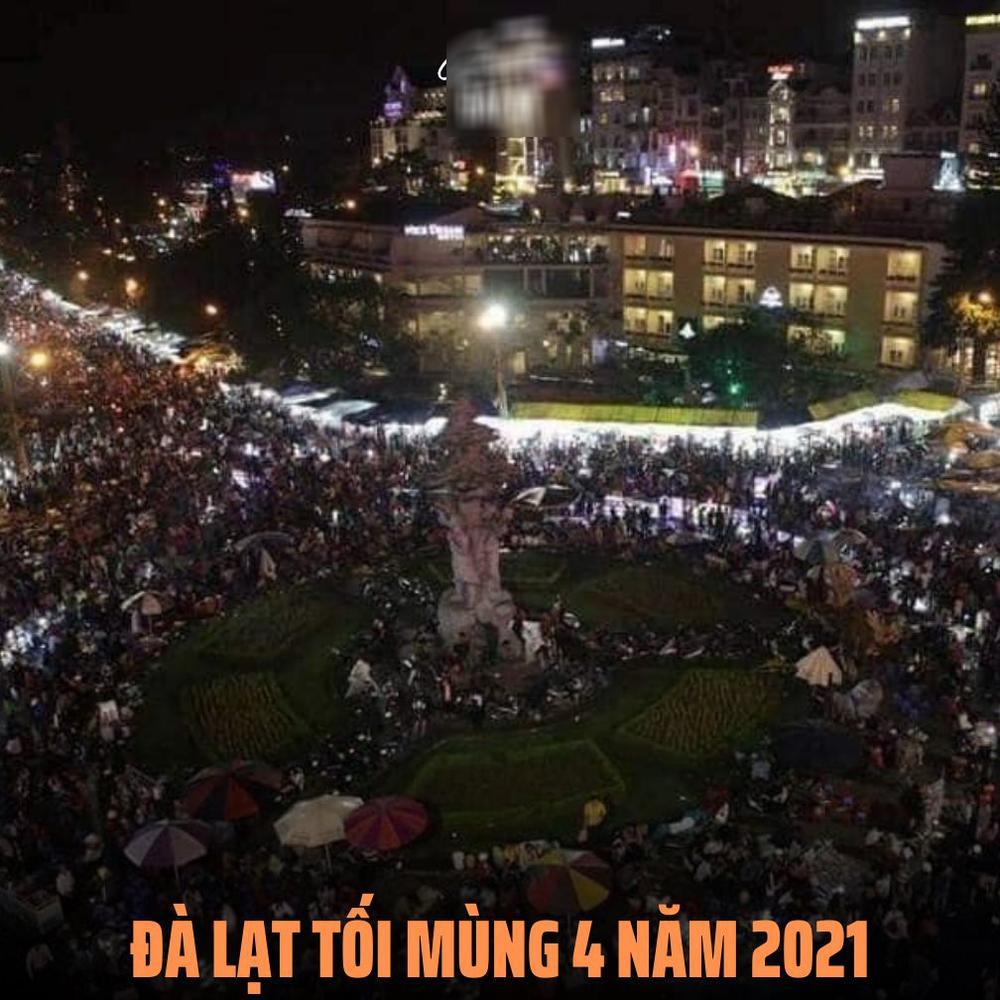
có đông người đang xuất hiện ở xung quanh cái vòng xoay